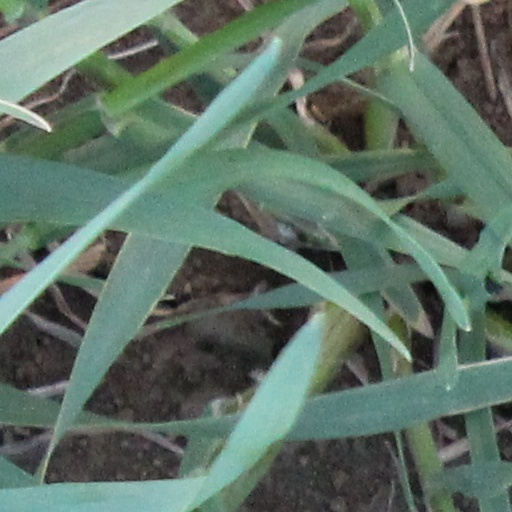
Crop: wheat